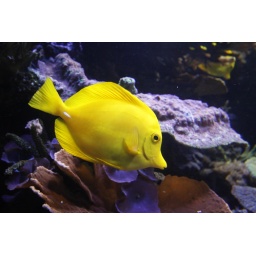
A bright yellow fish cruising around at the London Aquarium